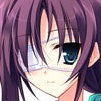
Portrait style: Anime Portrait